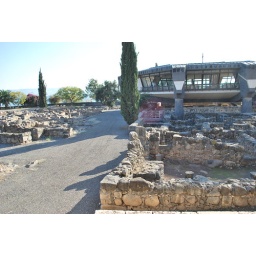
Roman Catholic (Francisan's) church built over the ruins of Peter's house (Mark 1:29).